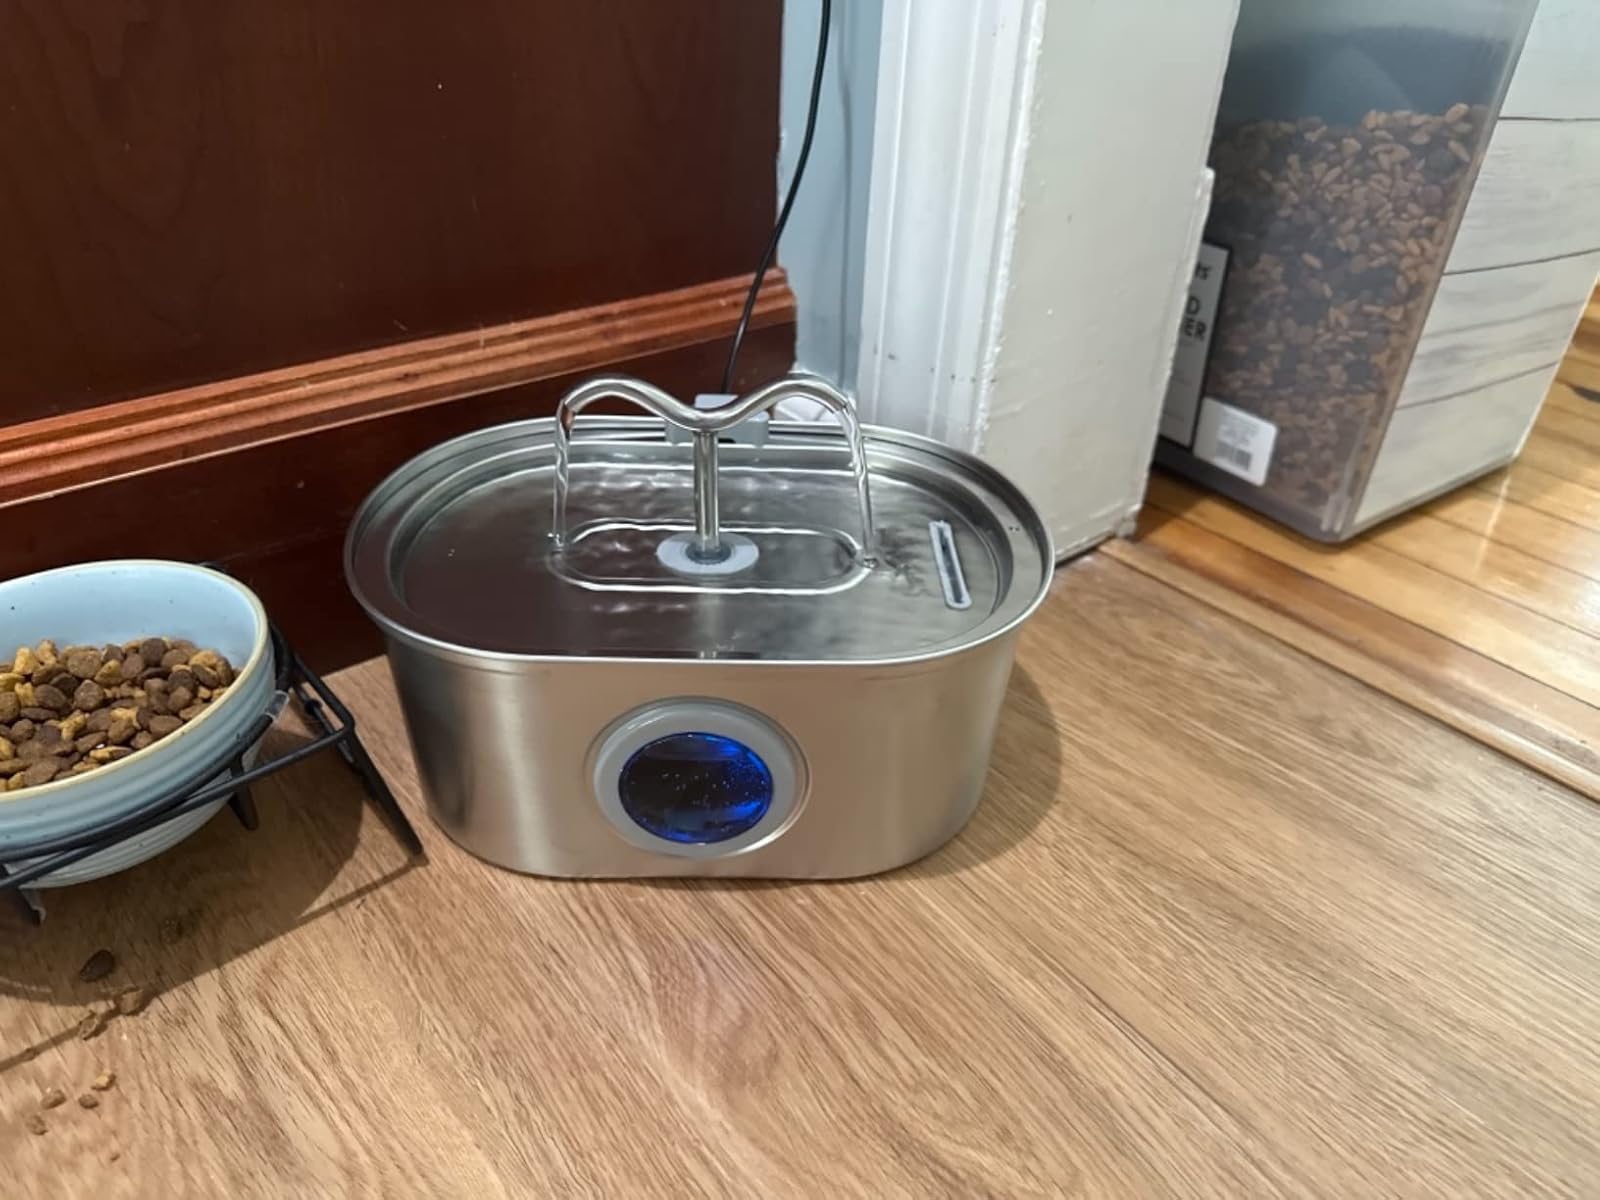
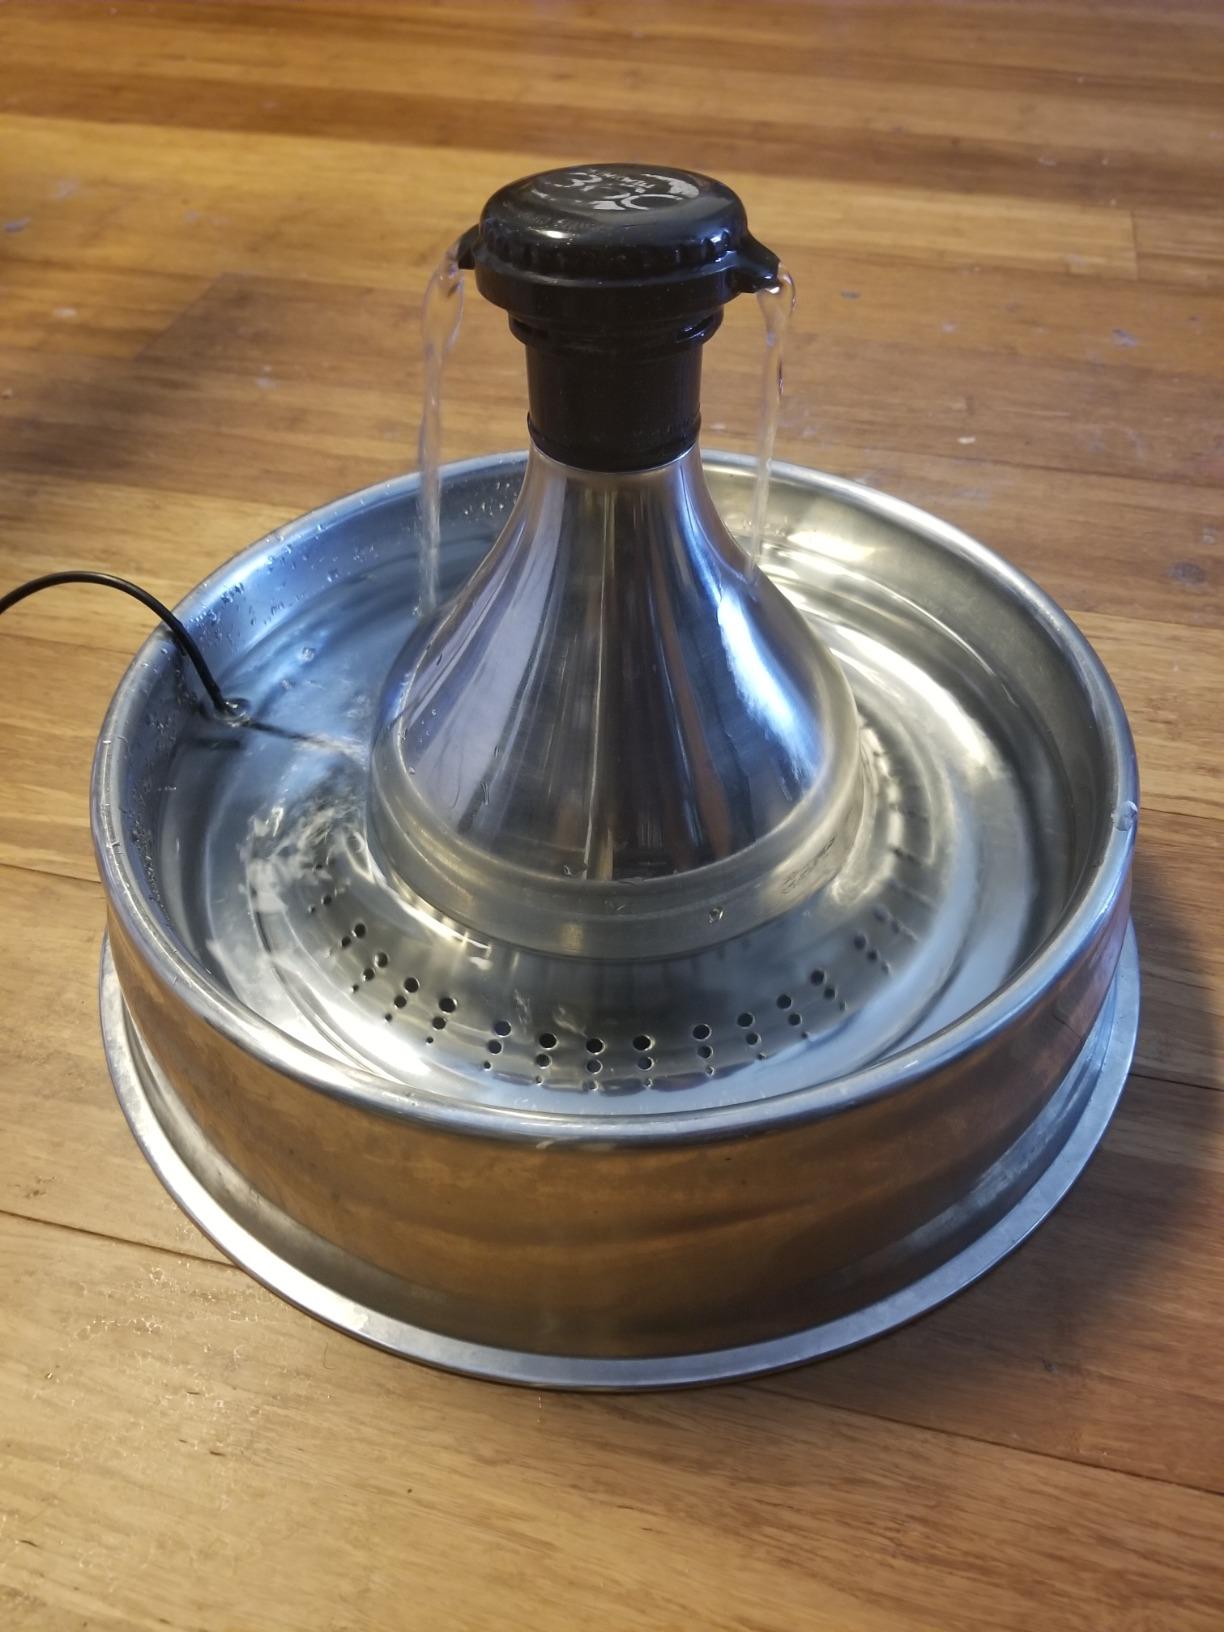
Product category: items_bowl
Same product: no